Jill Stevens

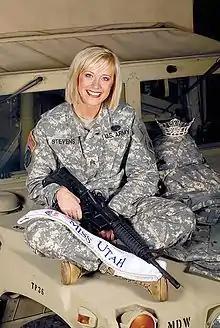

Jill Stevens (born February 28, 1983) is a Miss Utah 2007. She was chosen as Miss Southern Utah University and Miss Davis County. She is a combat medic in the Utah Army National Guard and served as a medic during an 18-month tour in Afghanistan from 2004 to 2006 supporting Operation Enduring Freedom.